Timeline of the Tanguts

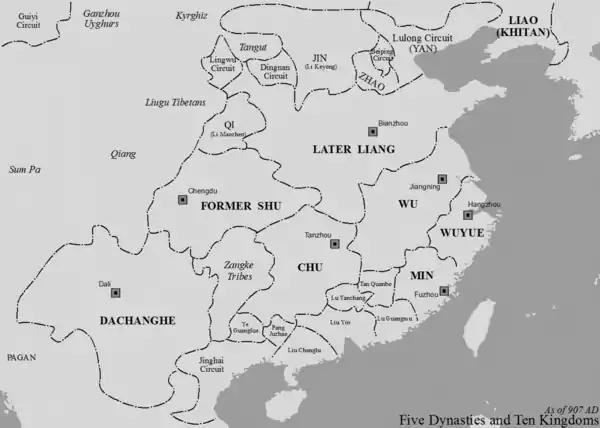
Dingnan Jiedushi

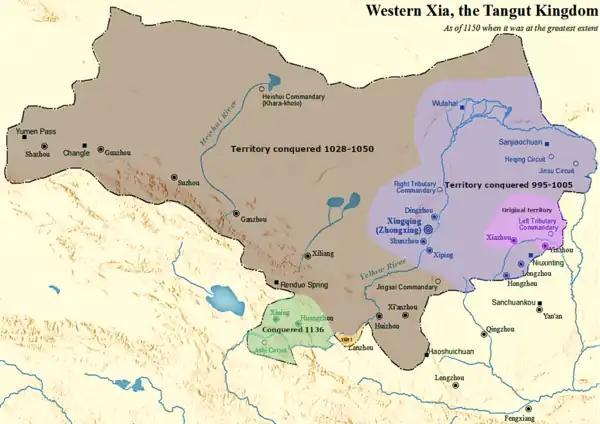
Western Xia

This is a timeline of the Tangut people and the Western Xia dynasty.